Duisburg-Ruhrort–Dortmund railway

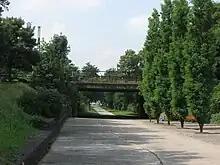
Former route, passing under the Meiderich Süd–Beeck freight line in Duisburg-Meiderich

The section between Dortmund and Herne is not electrified and has sections of single track. Passenger services are mainly operated as Regionalbahn service RB 43 ("Emschertal Bahn") from Dortmund to Dorsten.